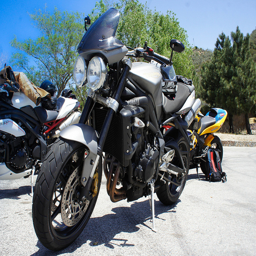
A group of motorcycles parked next to each other on the side of the road.
A black motorcycle sitting on a kickstand on the ground.
a group of parked motor bikes sit on a gravel surface
black and silver motorcycle parked next to other motorcycles

A couple of motorcycles parked alongside the road.